Putt baronets

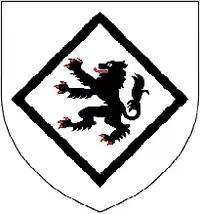
Putt arms: "Argent, a lion rampant within a mascle sable"

The Putt Baronetcy, of Combe in the County of Devon, was a title in the Baronetage of England. It was created on 20 July 1666 for Thomas Putt, of Combe, Gittisham, Devon, later member of parliament for Honiton. The title became extinct on the death of the second baronet in 1721.